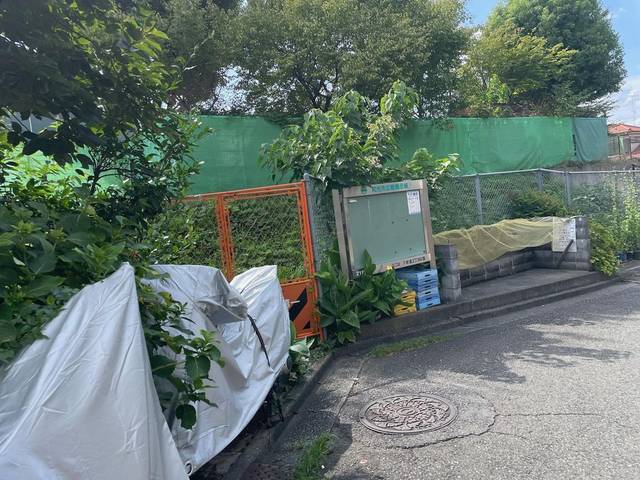
Region: Japan
Coordinates: 35.791, 139.621